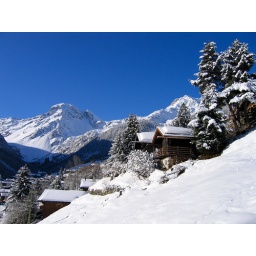
Chalets in a snow white valley in the Swiss Alps on a clear day.